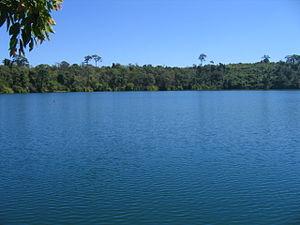
Yak Loum est un lac et une attraction touristique de la province de Rotanah Kiri au nord-est du Cambodge.